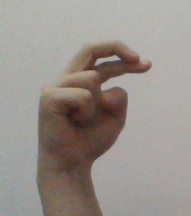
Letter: zay